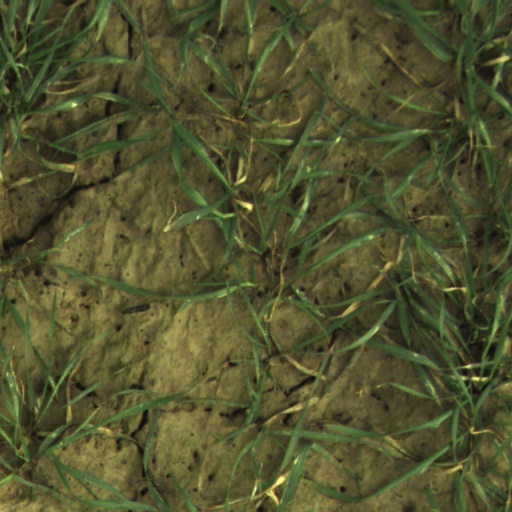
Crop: wheat